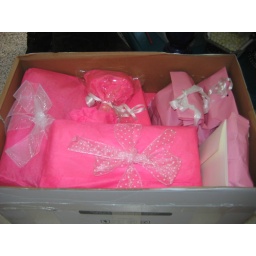
Tissue paper removed from top of goodies in box of Color Swap #8 Sept 9, 2010